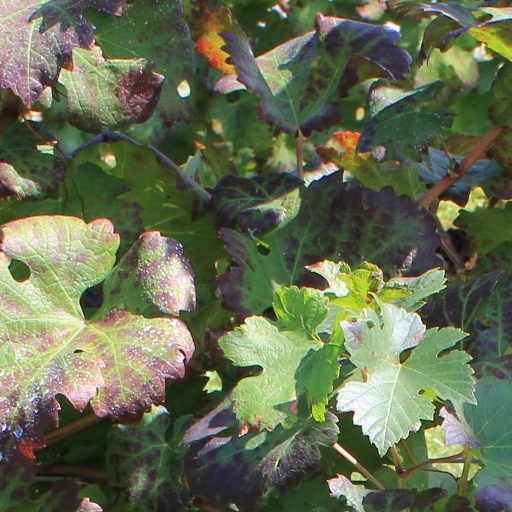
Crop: grape